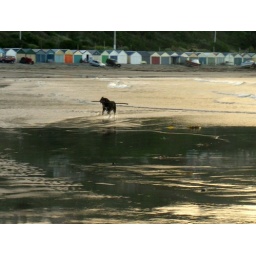
Dog in water with a stick, just before going home at dusk. Northern boatsheds in distance